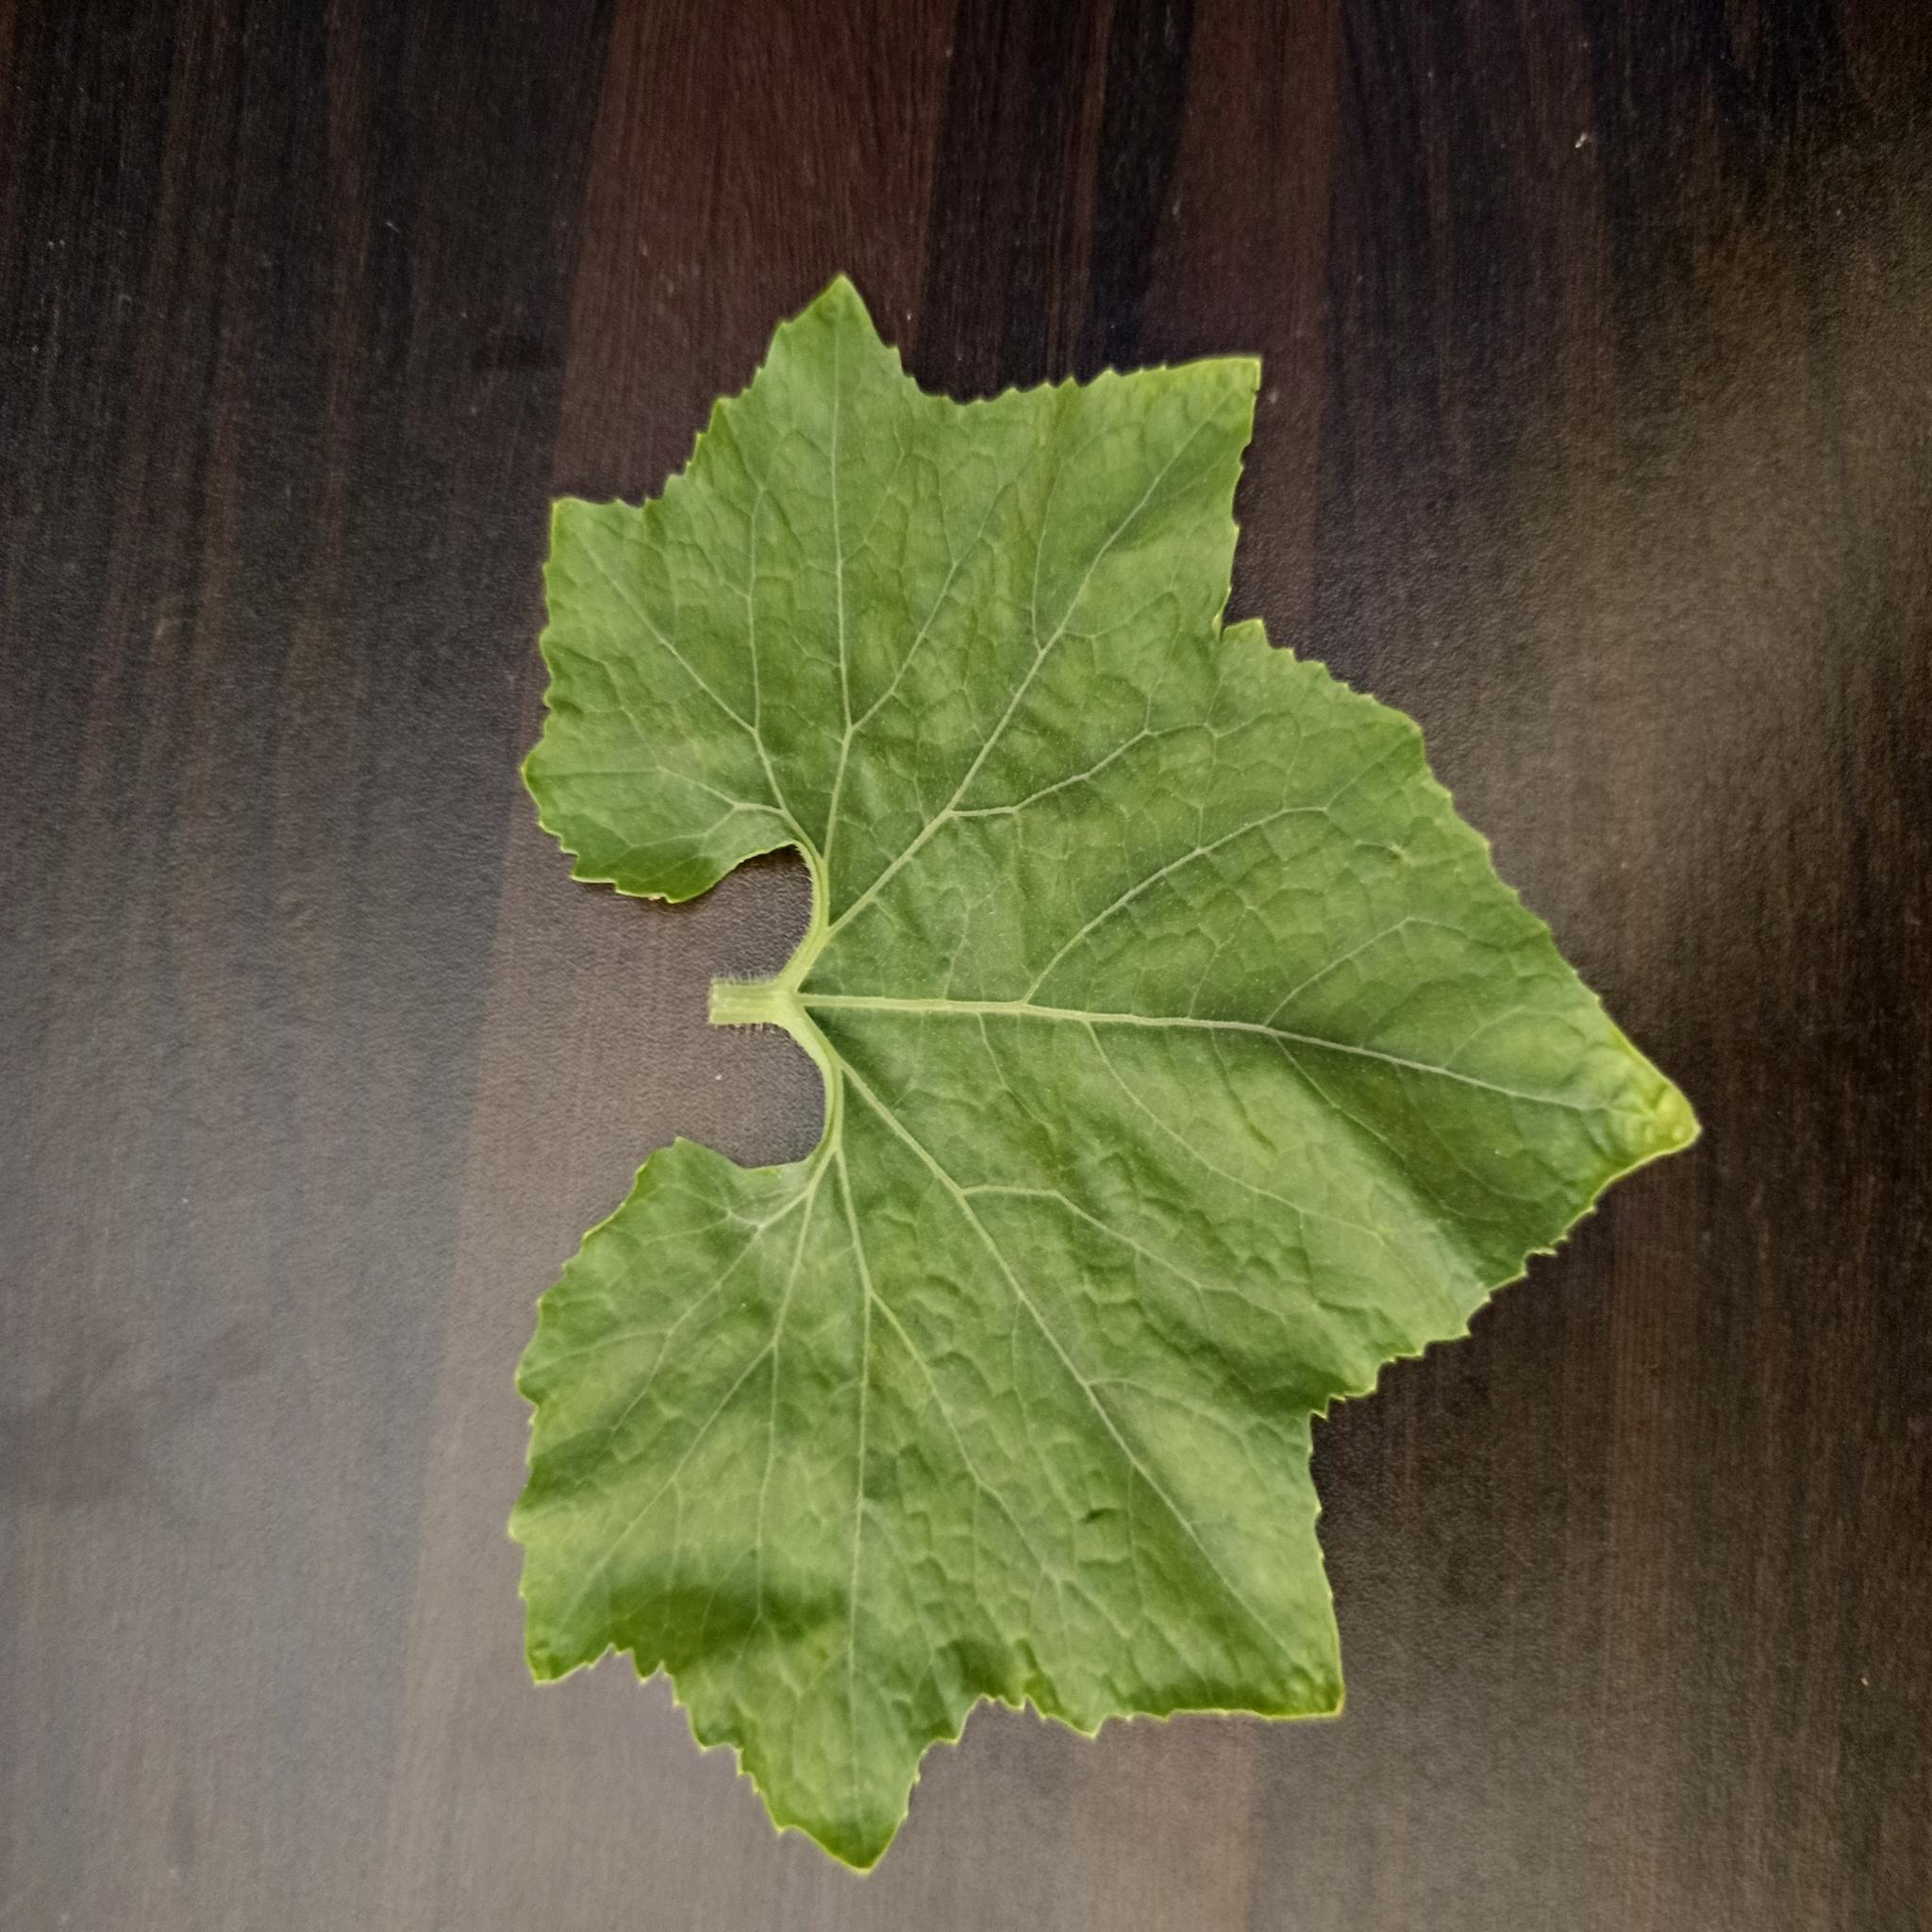
Label: Healthy